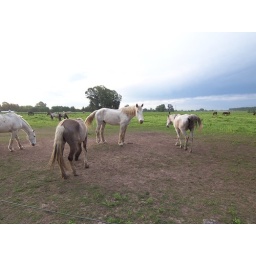
that white horse in the back started eyeing me....